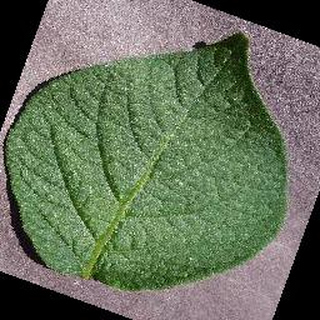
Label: healthy_potato